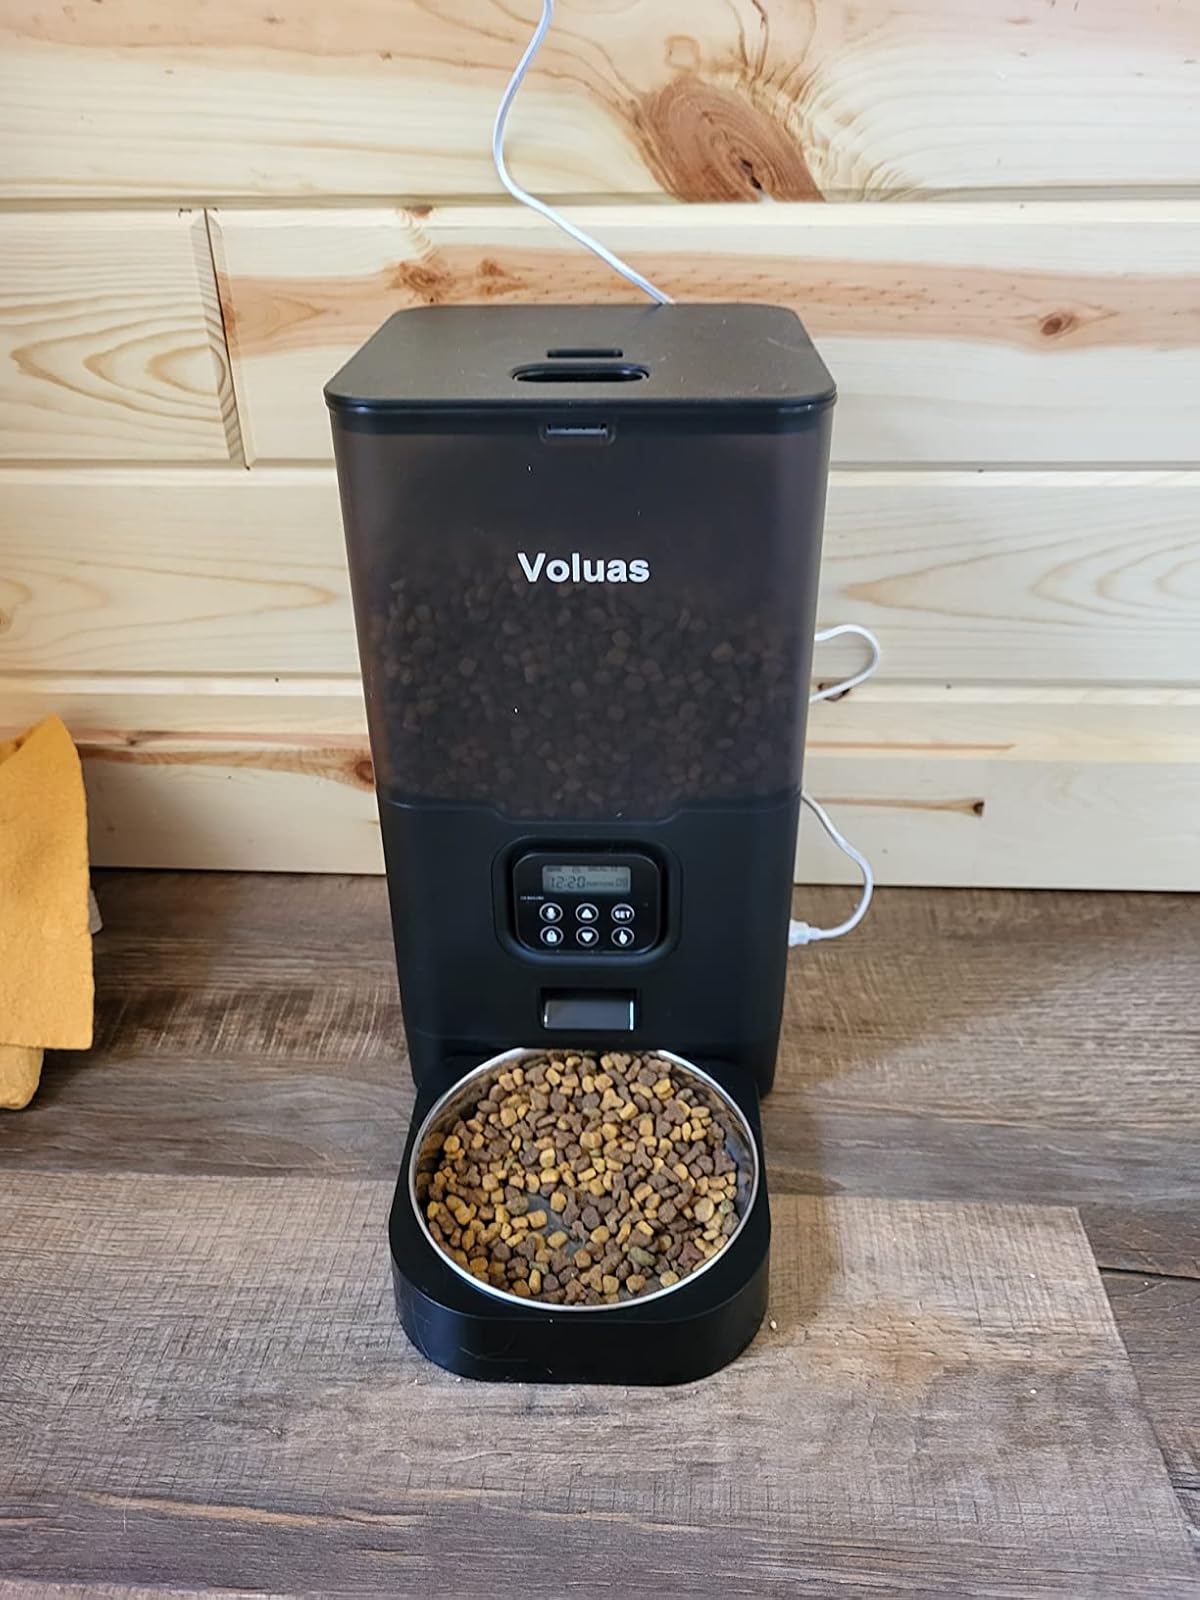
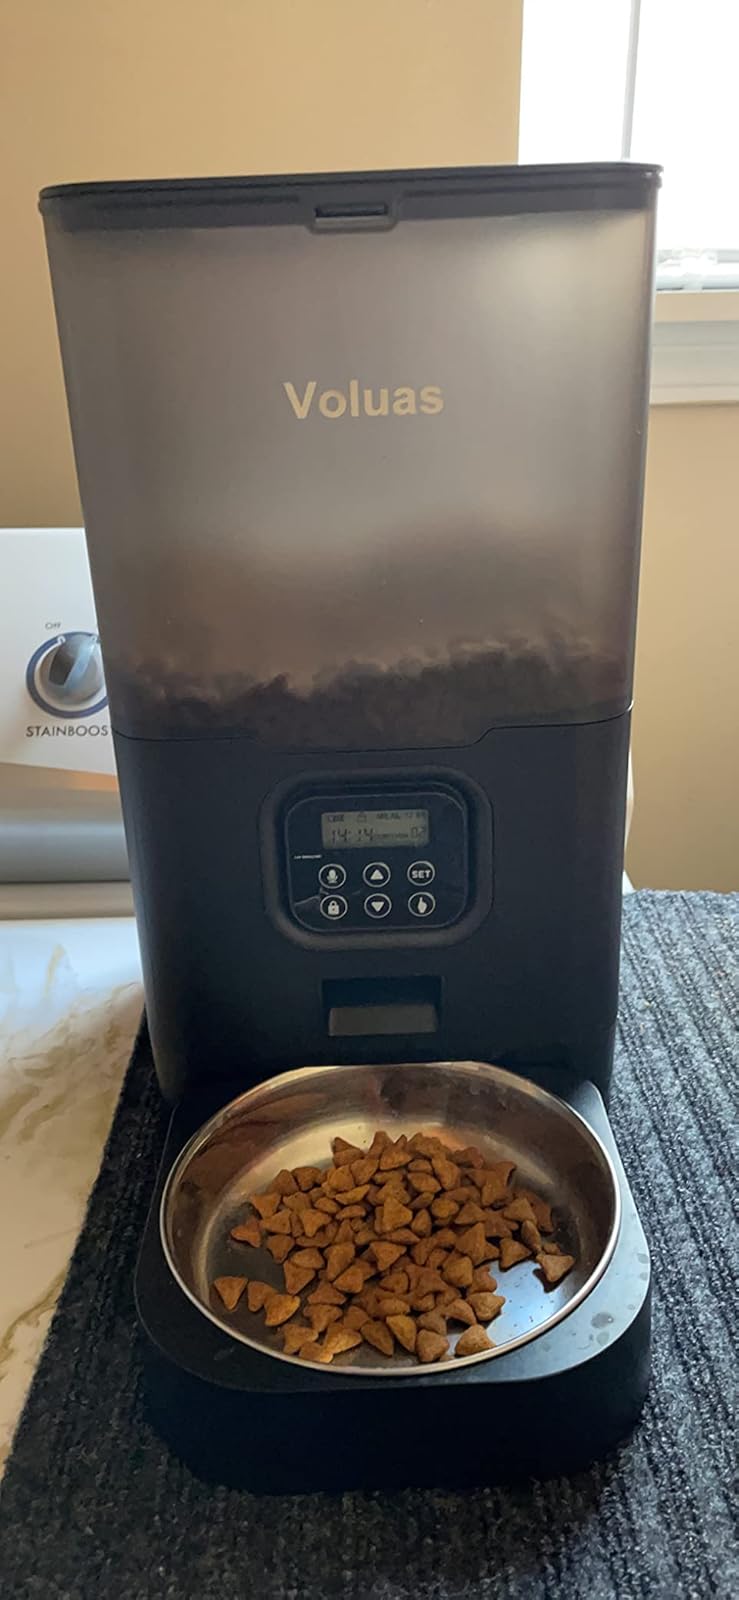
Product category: items_feeder
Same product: yes